Jackson Edward Betts

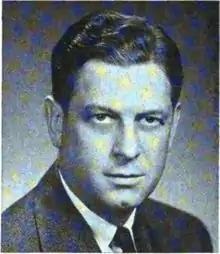
c. 1955

Jackson Edward Betts (May 26, 1904 – August 13, 1993) was a Republican member of the U.S. House of Representatives from Ohio from 1951 to 1973. He also served as Speaker of the House in the Ohio Legislature.